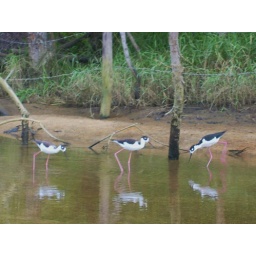
river birds in yelapa